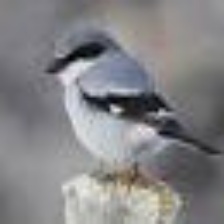
Species: LOGGERHEAD SHRIKE
Scientific name: LANIUS LUDOVICIANUS